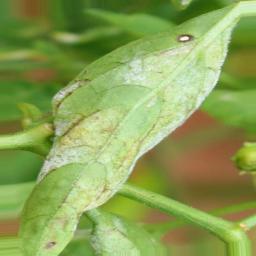
Label: powdery mildew